Sex workers' rights

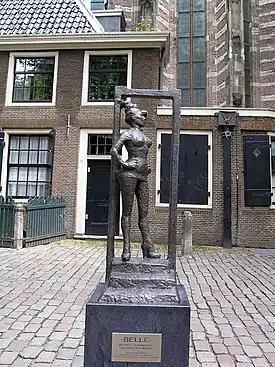
Bronze statue "Belle" in Amsterdam's red-light district De Wallen, in front of the Oude Kerk. It was unveiled in March 2007 with the inscription "Respect sex workers all over the world".

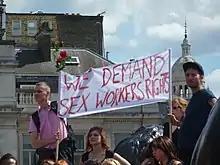
Sex workers' rights demonstration in London, England, 2011

Sex workers' rights encompass a variety of aims being pursued globally by individuals and organizations that specifically involve the human, health, and labor rights of sex workers and their clients. The goals of these movements are diverse, but generally aim to legalize or decriminalize sex work, as well as to destigmatize it, regulate it and ensure fair treatment before legal and cultural forces on a local and international level for all persons in the sex industry.